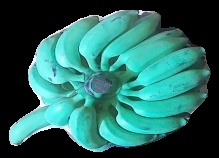
Variety: elakki-bale
Grade: grade3